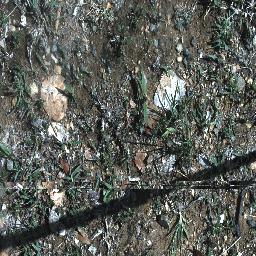
Label: negative